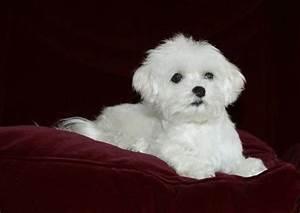
dog